London Buses route 277

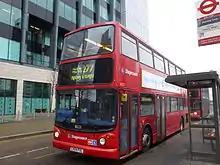
Stagecoach London TransBus ALX400 bodied TransBus Trident in Leamouth in April 2013

Route 277 started in April 1959 to replace the Trolleybus route 677 from Smithfield to Cubitt Town. In October 1961 the Sunday service was extended from Cubitt Town to Poplar replacing the withdrawn route 56. In 1964 Saturday journeys were also extended, and this was followed in 1969 by a weekday extension.